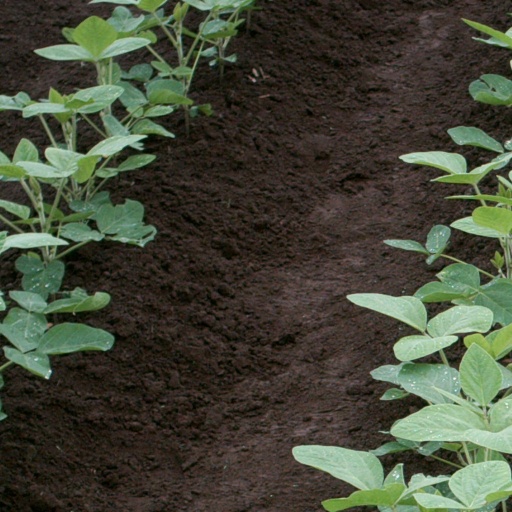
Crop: soybean